Daoguang Emperor

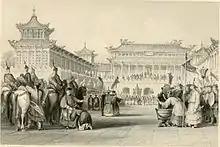
The Daoguang Emperor inspecting his guards at the Meridian Gate of the Forbidden City

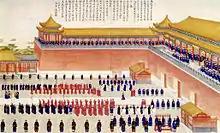
The Daoguang Emperor is presented with prisoners of the campaign to pacify rebels in Xinjiang at the Meridian Gate in 1828

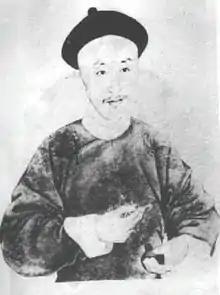
Photograph of the Daoguang Emperor

In September 1820, at the age of 38, Mianning inherited the throne after the Jiaqing Emperor died suddenly of unknown causes. He became the first Qing emperor who was the eldest legitimate son of his father. Now known as the Daoguang Emperor, he inherited a declining empire with Westerners encroaching upon the borders of China. His era name, "Daoguang", means "radiant path". The Daoguang Emperor had been ruling for six years when the exiled heir to the Khojas, Jahangir Khoja, attacked Xinjiang from Kokand in the Afaqi Khoja revolts. By the end of 1826, the former Qing cities of Kashgar, Yarkand, Khotan, and Yangihissar had all fallen to the rebels. After a friend betrayed him in March 1827, Khoja was sent to Beijing in an iron litter and subsequently executed, while the Qing Empire regained control of their lost territory. The Uyghur Muslim Sayyid and Naqshbandi Sufi rebel of the Afaqi suborder, Jahangir Khoja was sliced to death (Lingchi) in 1828 by the Manchus for leading a rebellion against the Qing.